Donald F. Roberts

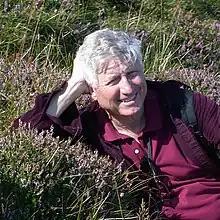
Don Roberts in the Blasket Islands, September 2003.

Donald F. Roberts (born March 30, 1939) is the Thomas More Storke Professor Emeritus in Communication at Stanford University.